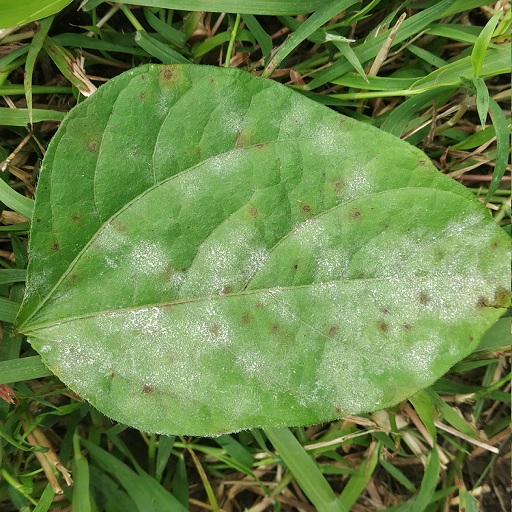
Label: Powdery Mildew